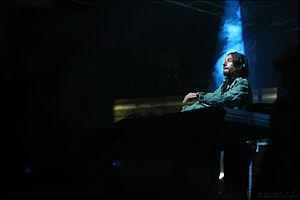
Bob Sinclar au concert de rentrée 2009 à Dijon
Bob Sinclar, de son vrai nom Christophe Le Friant, né le 10 mai 1969 à Bois-Colombes, est un disc jockey français originellement affilié à la french touch, et aujourd’hui sous le label Emile Record ; nouveau producteur depuis la scène house et aujourd'hui davantage assimilé à la disco house. Il a également utilisé les noms de scène « The Mighty Bop », « Chris the French kiss » et « Reminiscence Quartet ».